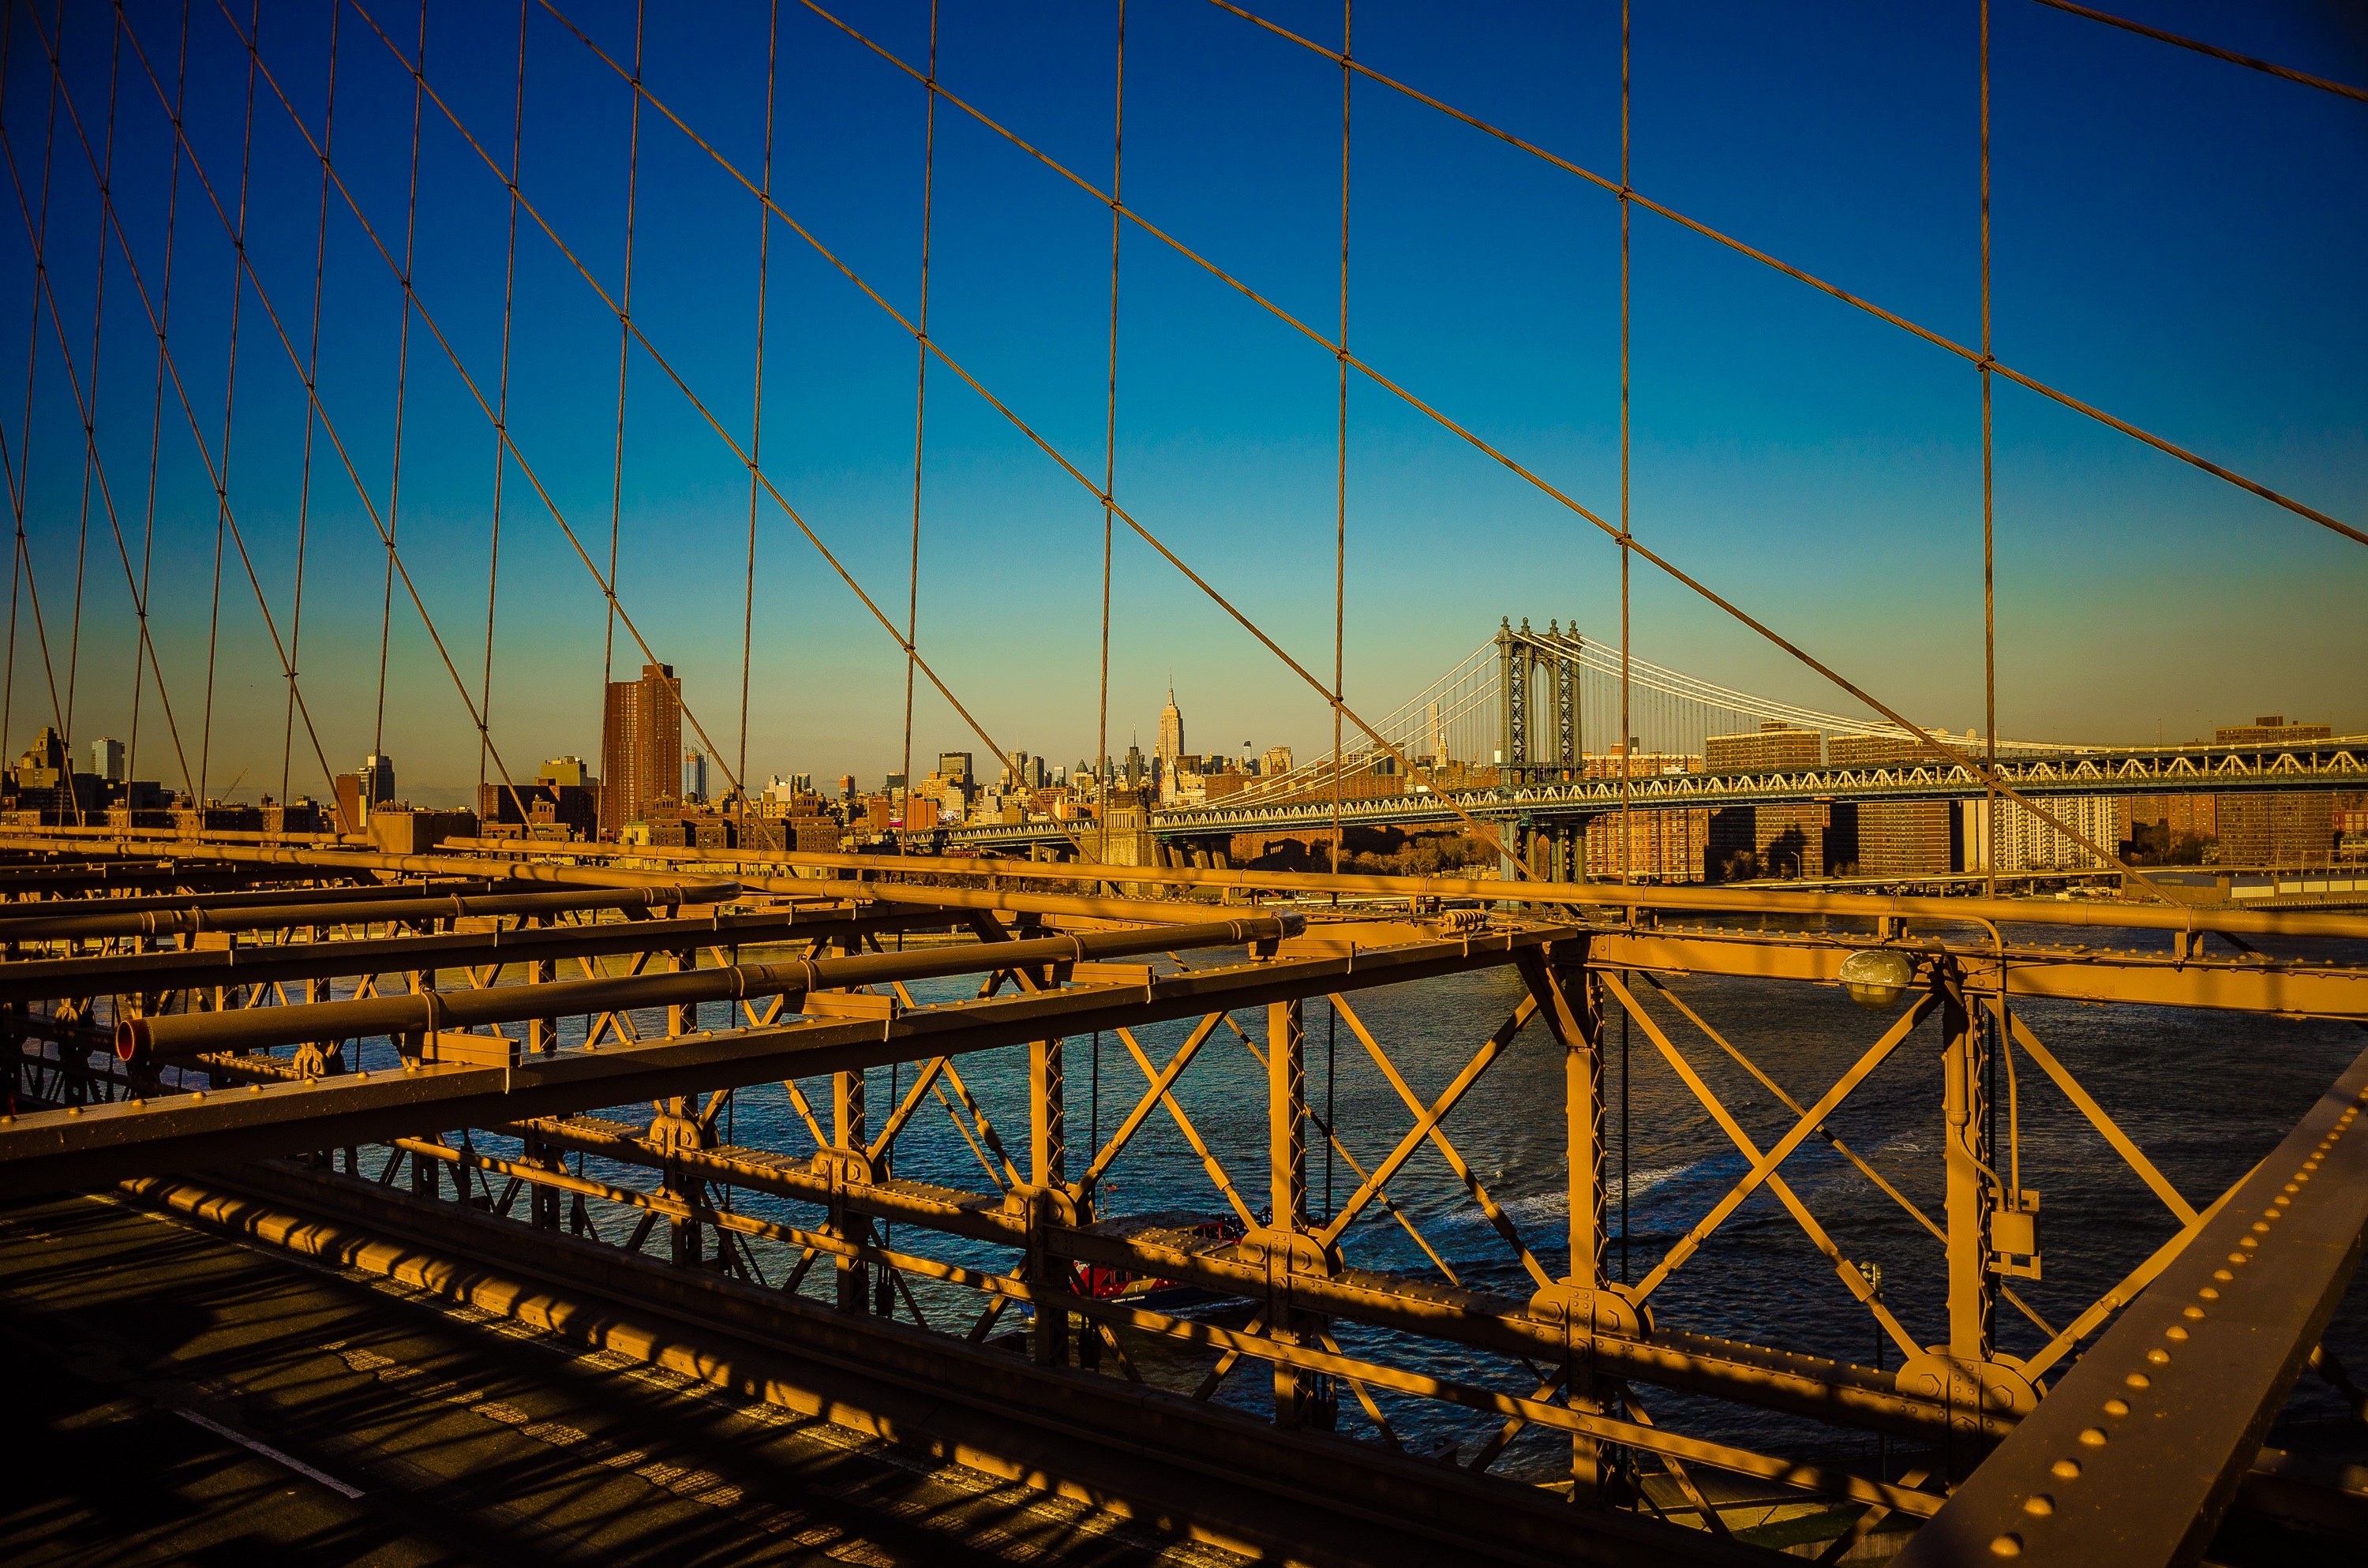
structure, track, sunset, bridge, night, overpass, cityscape, dusk, transport, evening, line, reflection, landmark, industry, stadium, shape, cable stayed bridge, urban area, nonbuilding structure, sport venue